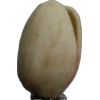
Label: pistachio